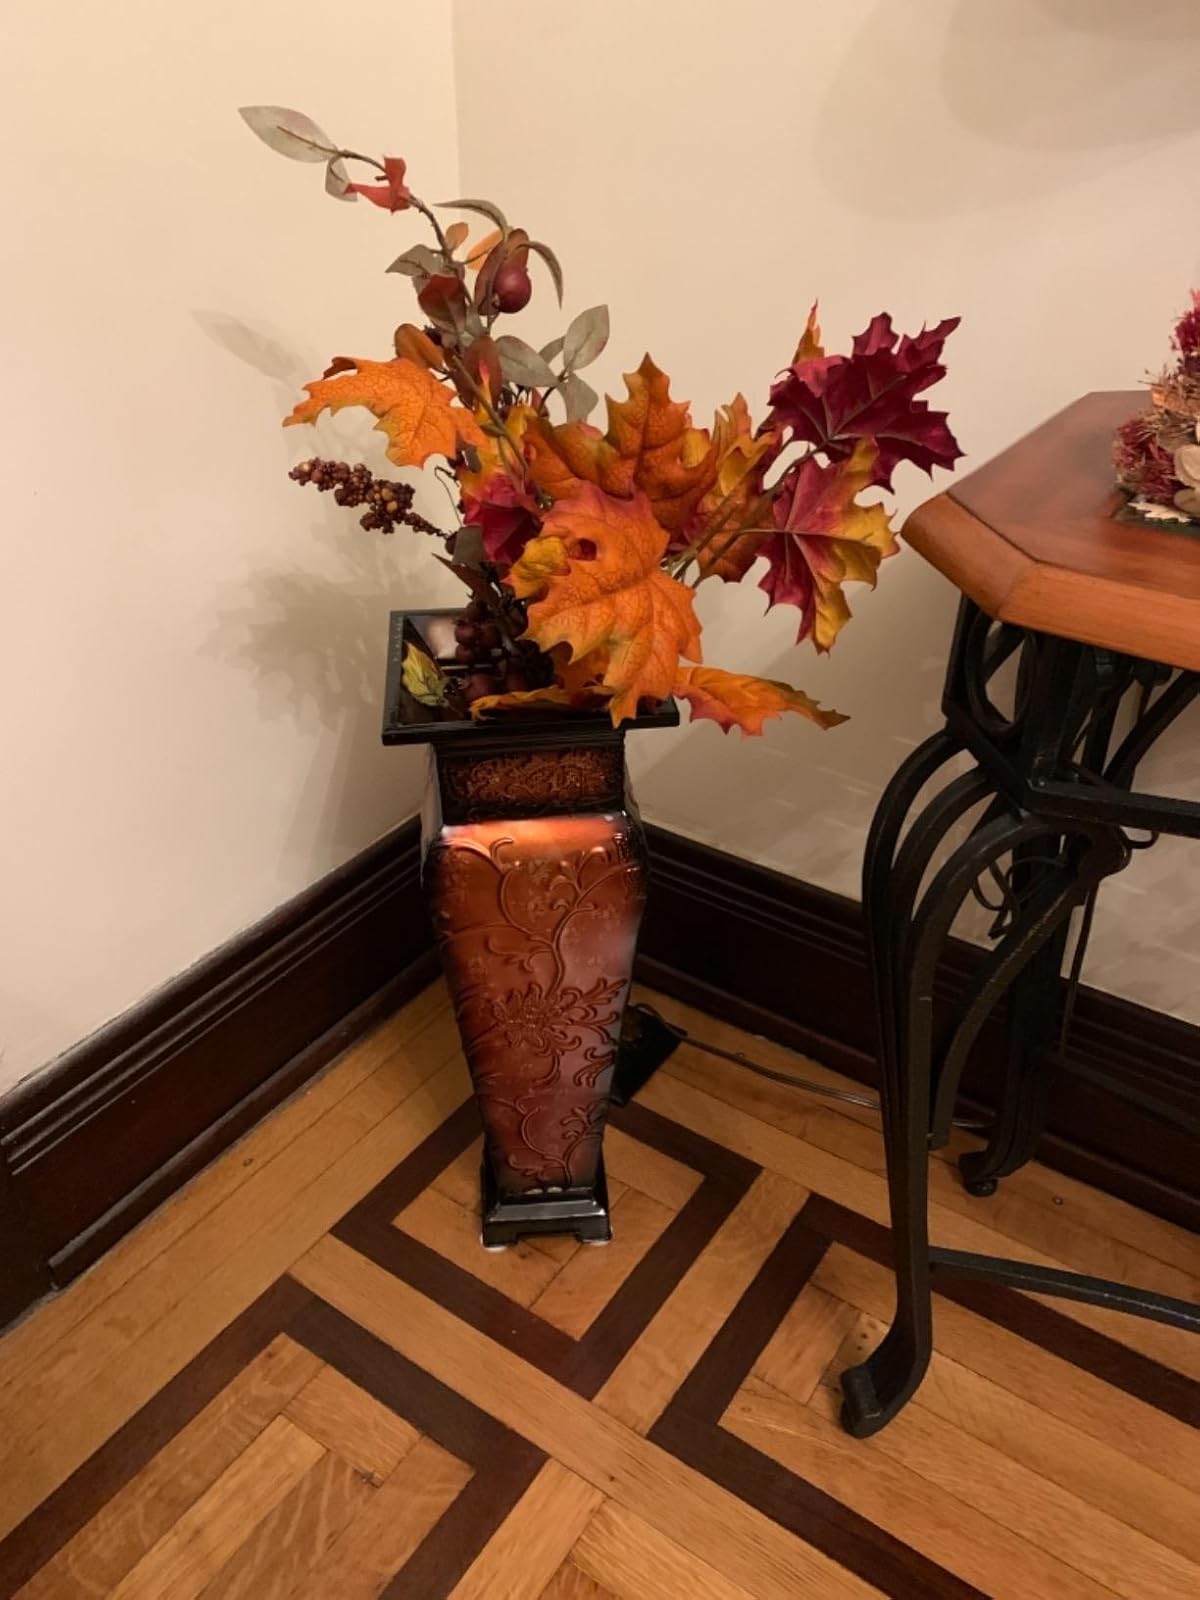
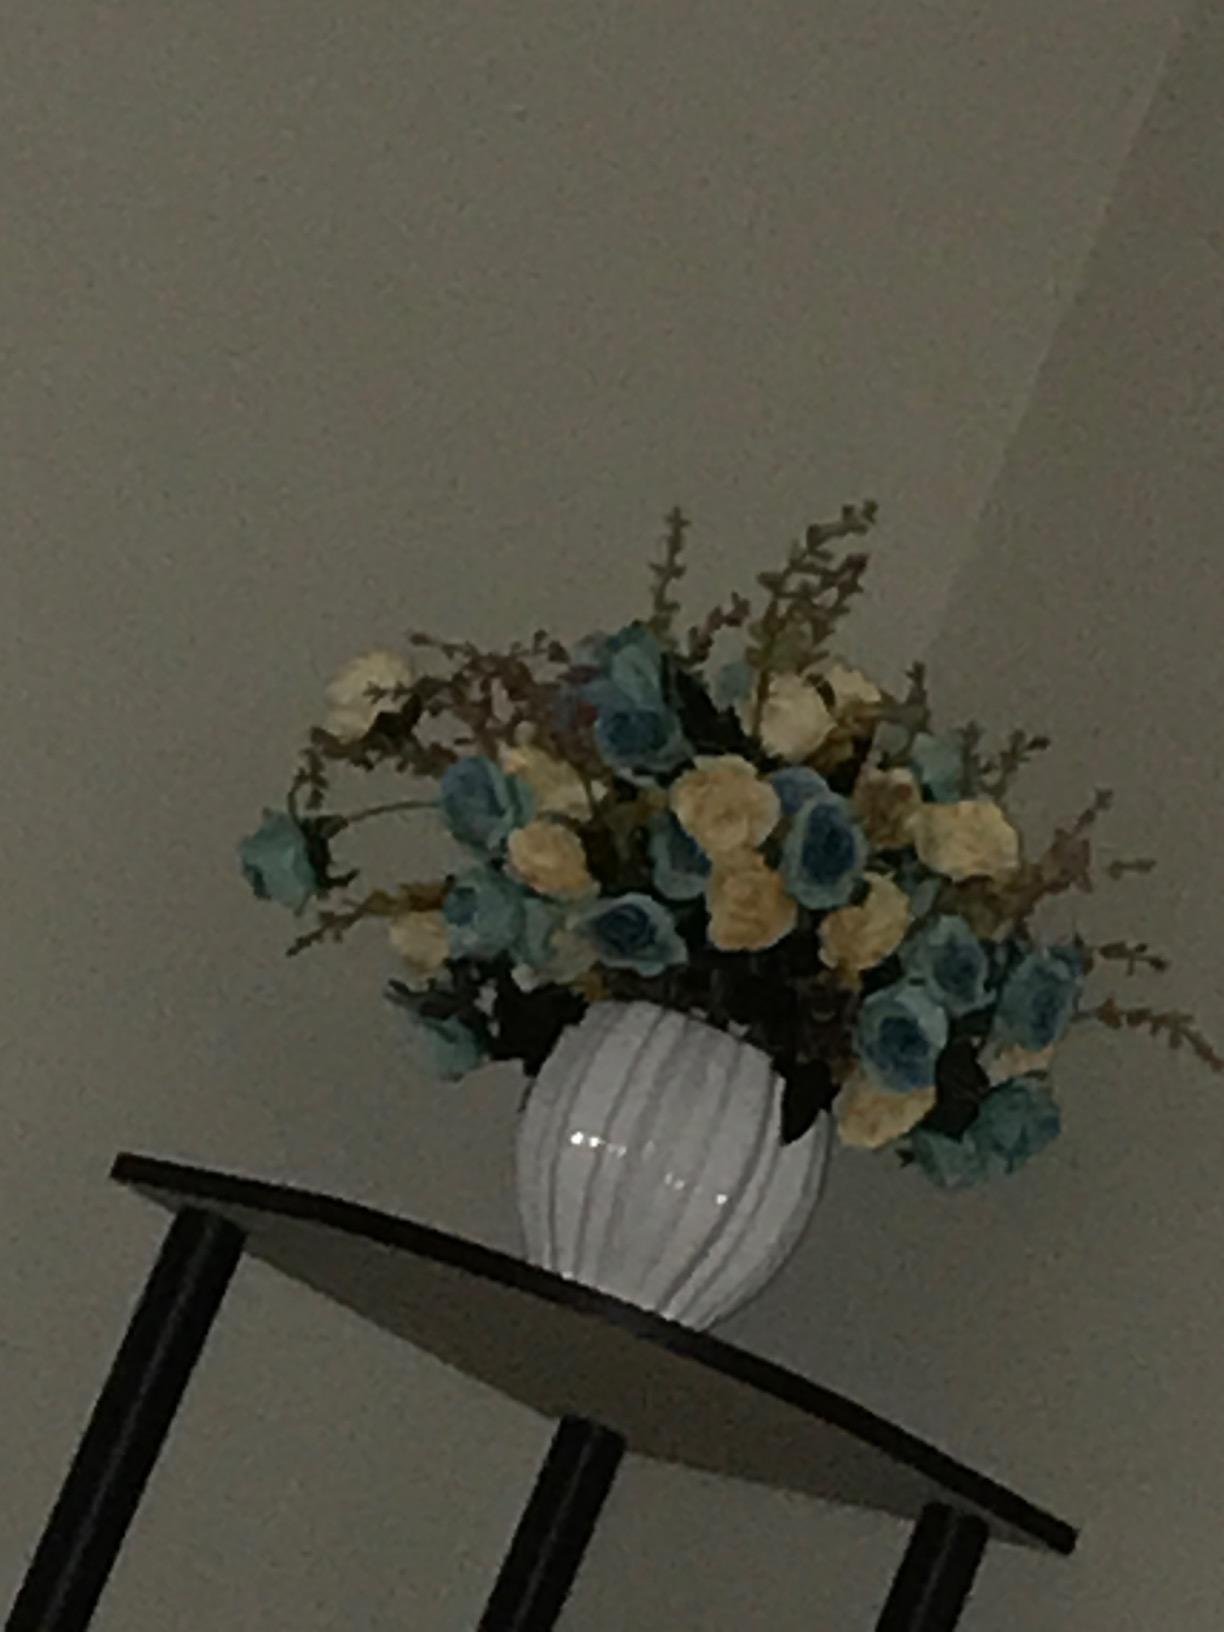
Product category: vase
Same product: no